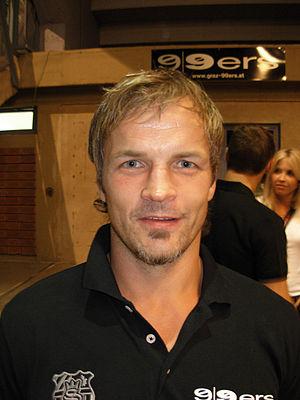
Tommy Jakobsen est un joueur professionnel de hockey sur glace norvégien.